DB Class 724

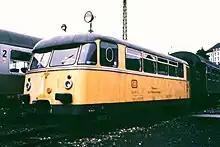
724 001 in Ulm in August 1983

The Class 724 operated by the German national railway, Deutsche Bundesbahn, was a railway department vehicle used for testing Indusi installations. Only three examples of this class existed.